Ladies' Scottish Climbing Club

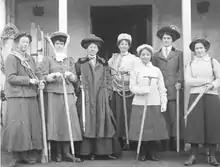
The club meeting at the start of 1909. Founder Lucy Smith is leftmost while Jane Inglis Clark is in the centre of the doorway.

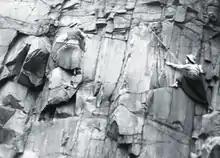
Lucy Smith and Pauline Ranken climbing the Salisbury Crags in 1908.

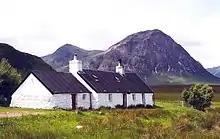
Blackrock Cottage is the club's climbing hut near Glencoe. The mountain in the background is the Beuckle. This was one of the first mountains climbed by the club and a party was held on the summit to celebrate the club's centenary.

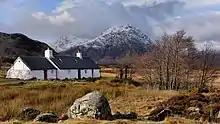
Another view of Blackrock Cottage on Rannoch Moor

The Ladies' Scottish Climbing Club was founded by Jane Inglis Clark, her daughter Mabel, and Lucy Smith at a boulder near Lix Toll, Perthshire in 1908. It now has about 120 members and is the oldest active climbing club exclusively for women. The club has sent numerous expeditions abroad and made the first all-woman climb of a major peak in the Himalayas.